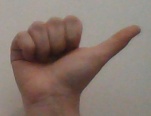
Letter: dhad